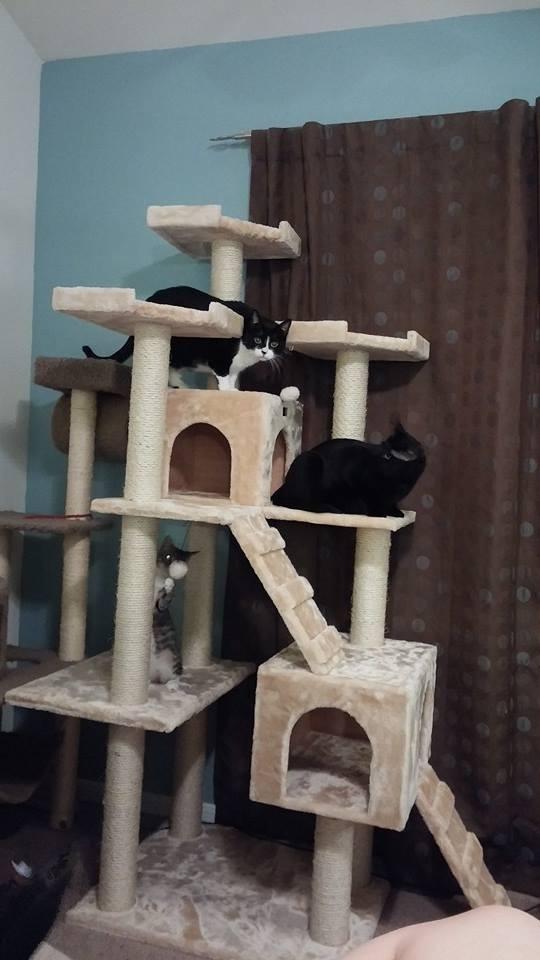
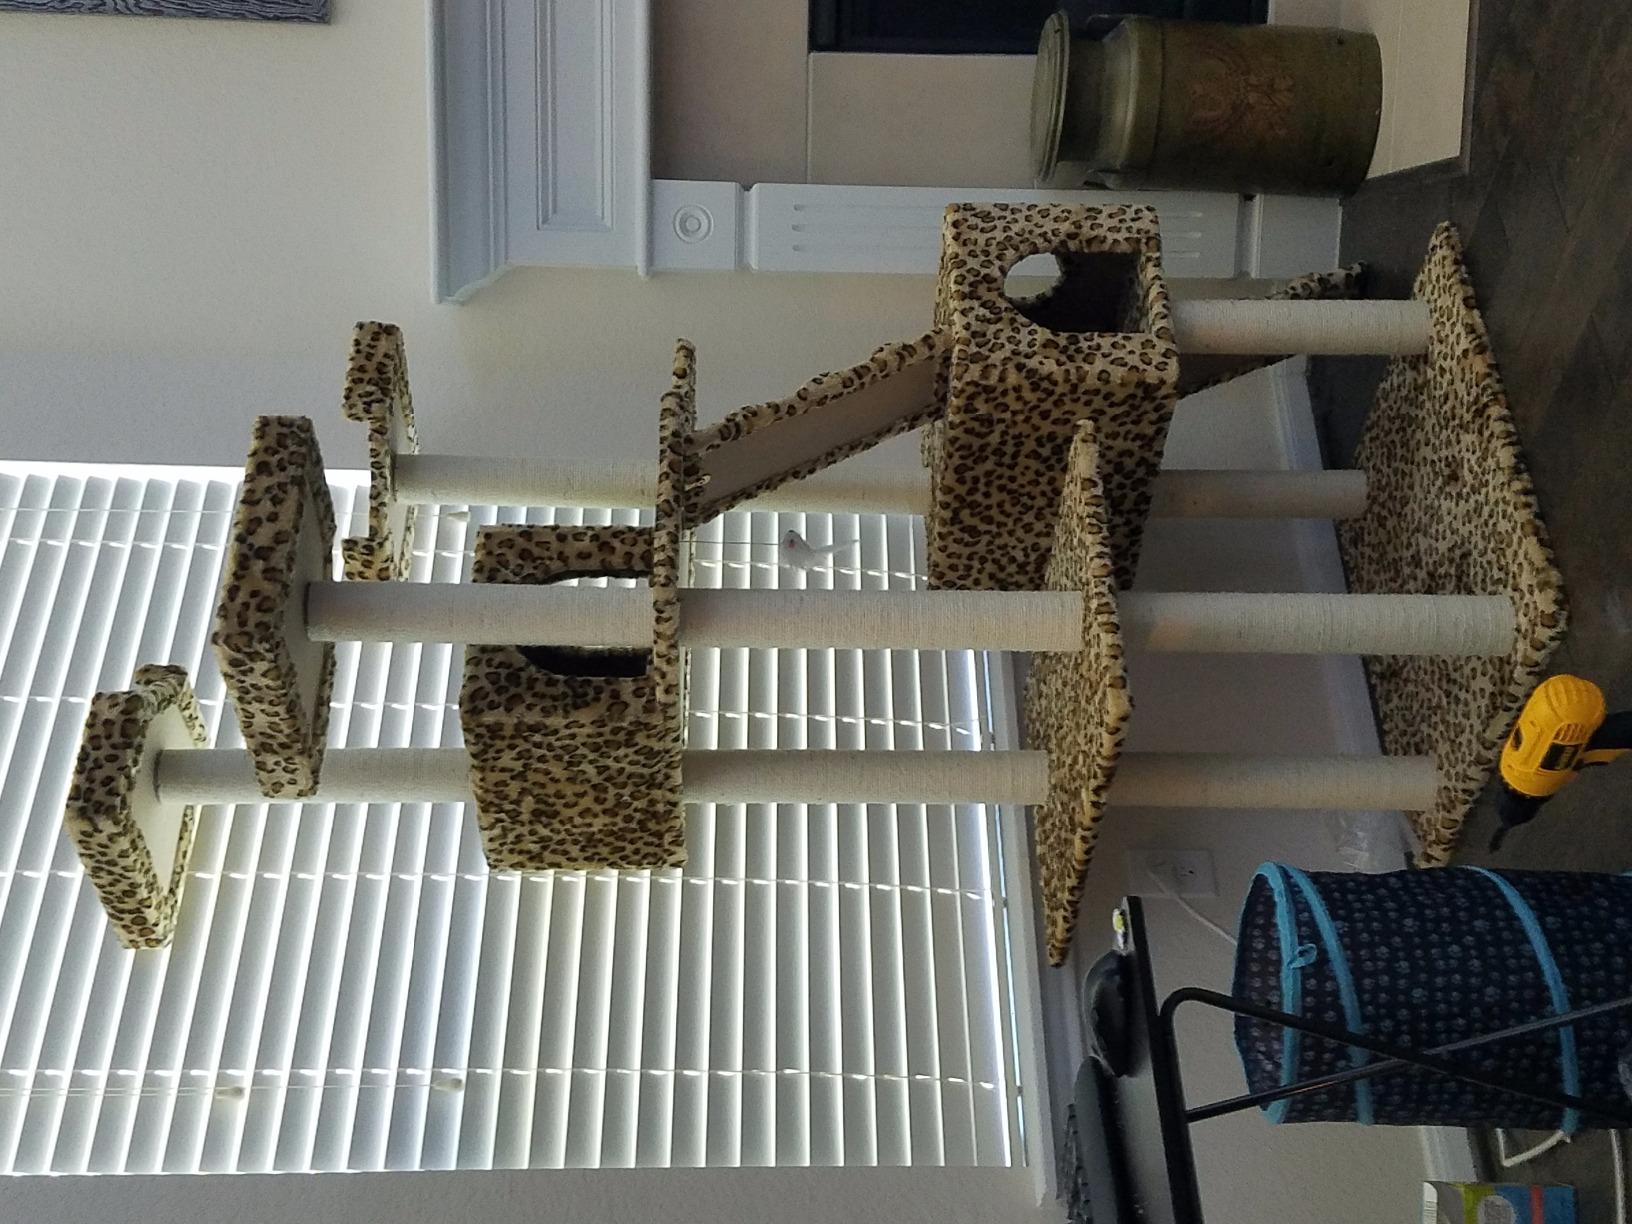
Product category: items_cat tree
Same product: no